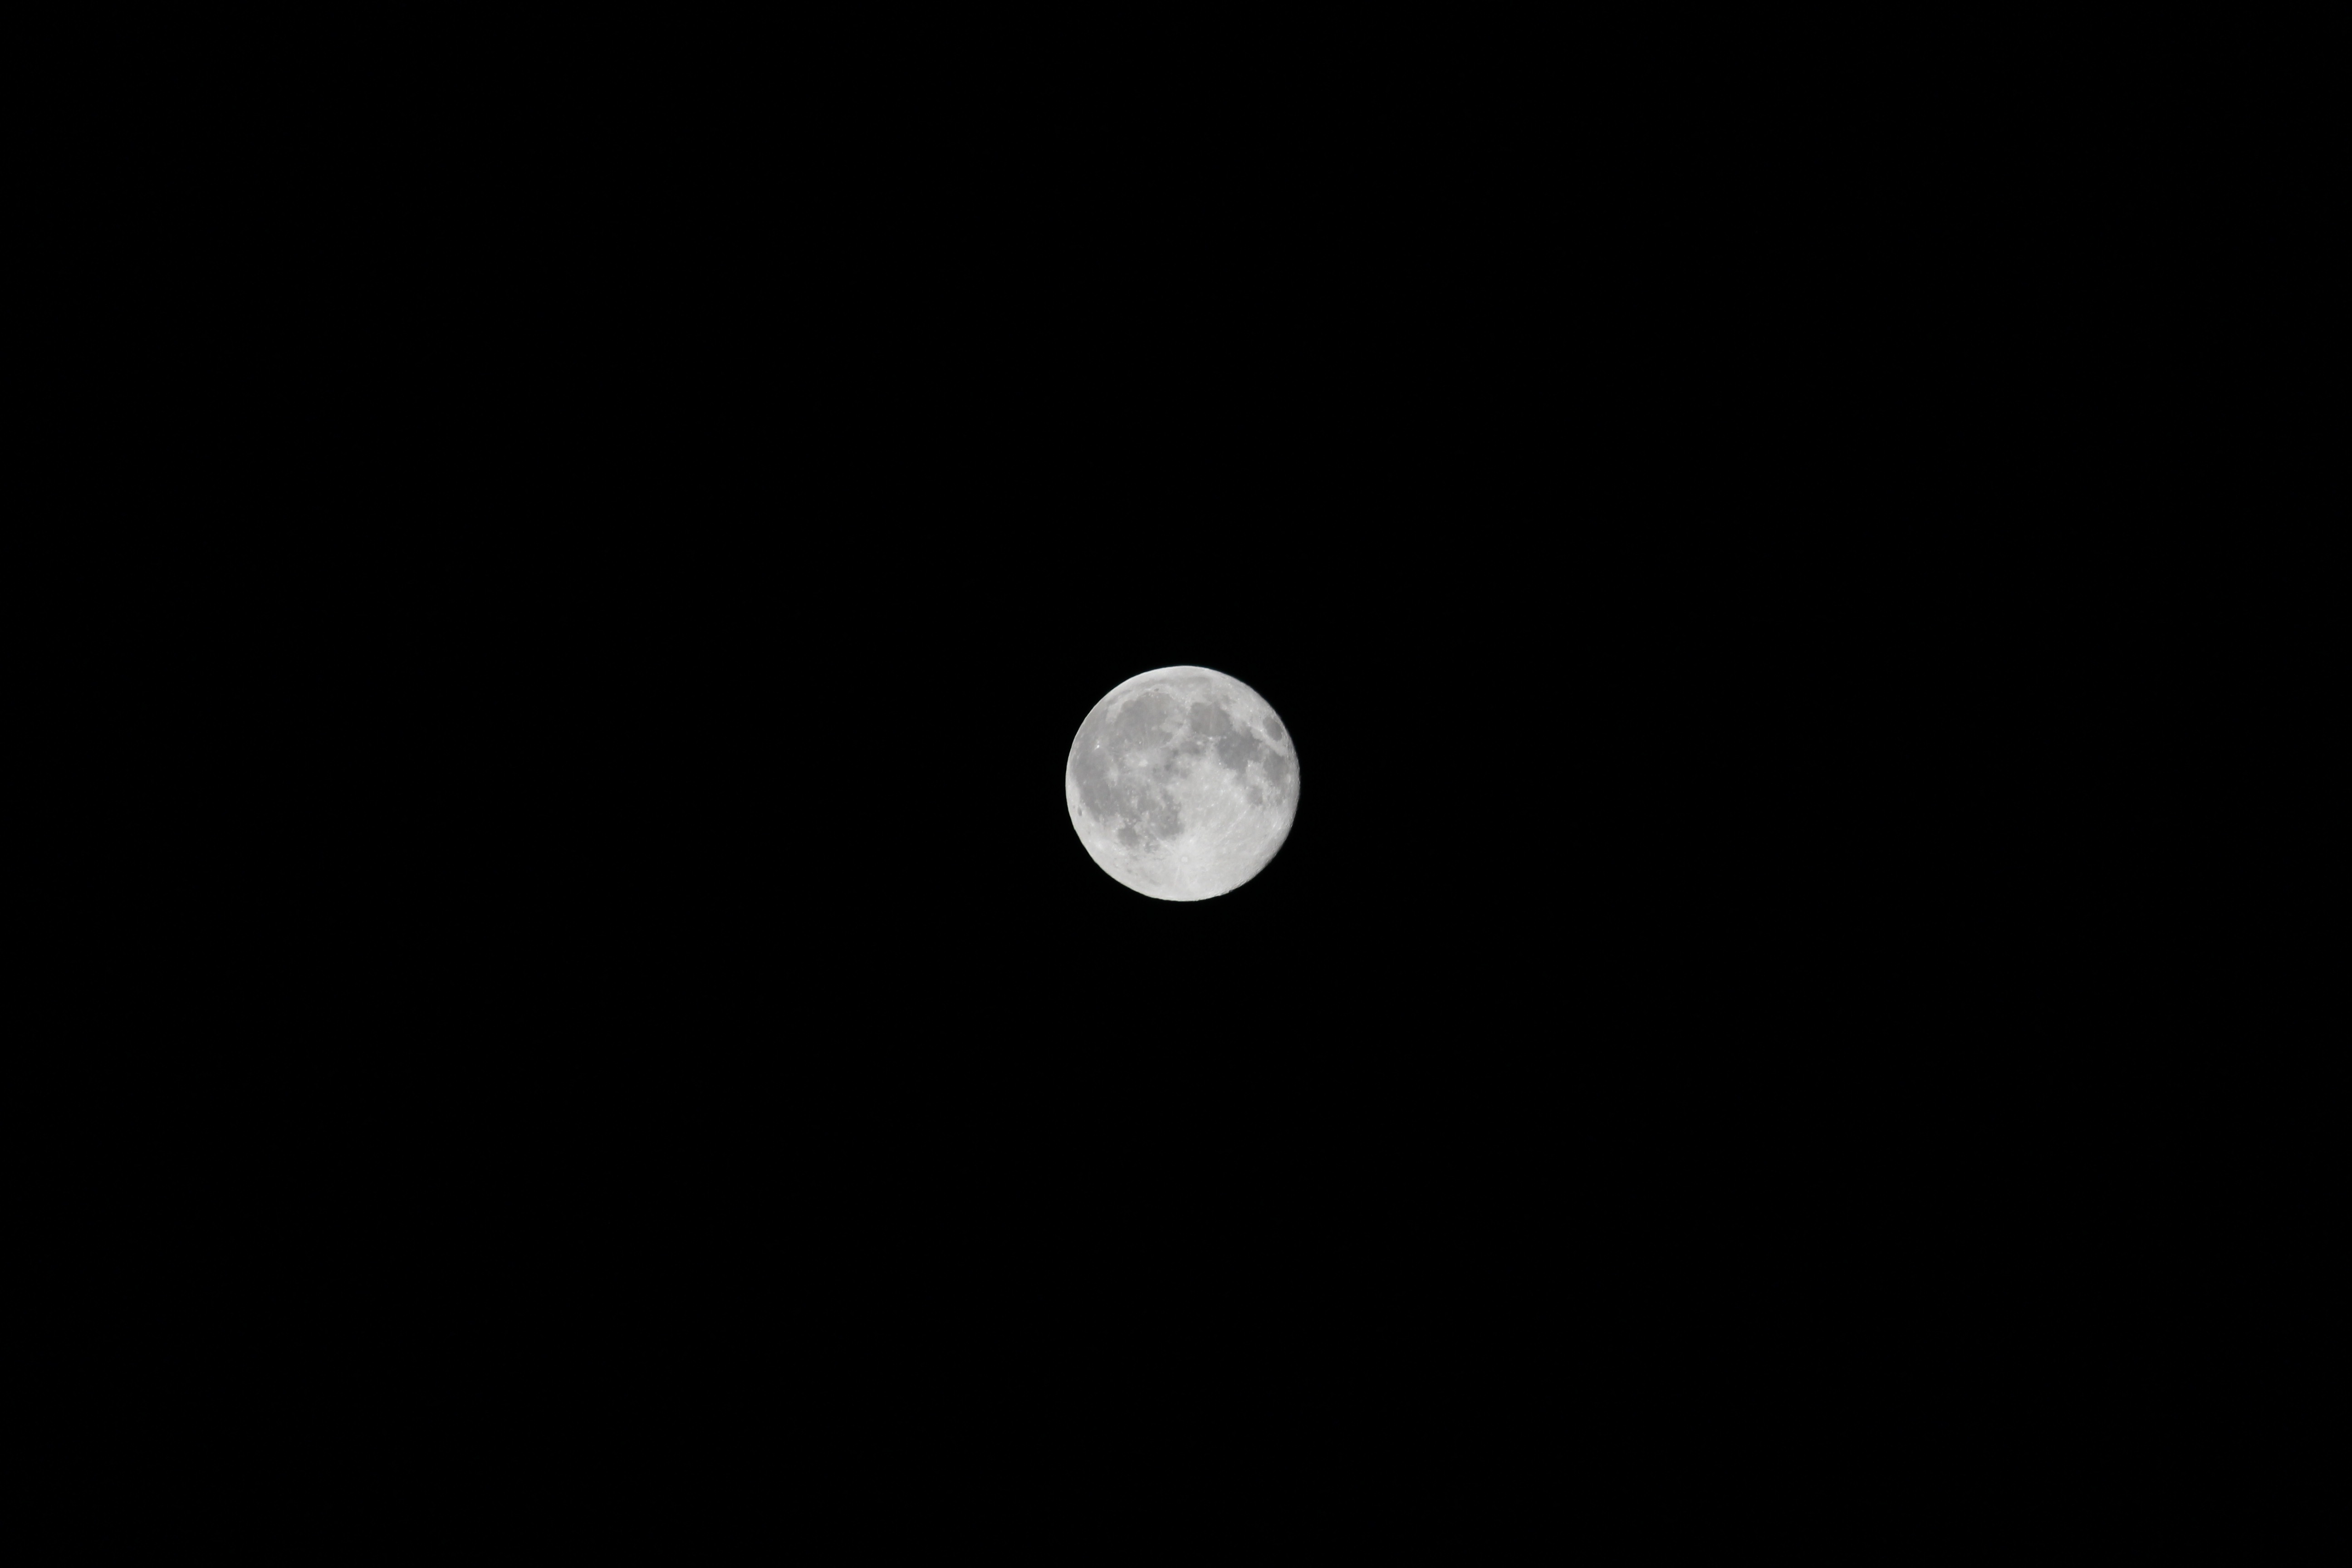
black and white, sky, night, atmosphere, black, moon, full moon, moonlight, circle, magnificent, night photo, astronomical object, celestial event